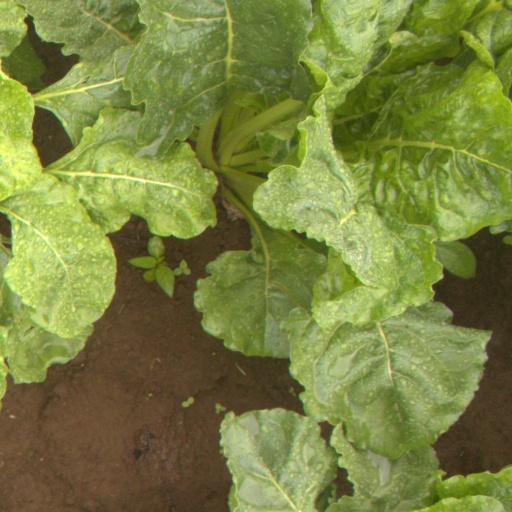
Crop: sugar beet